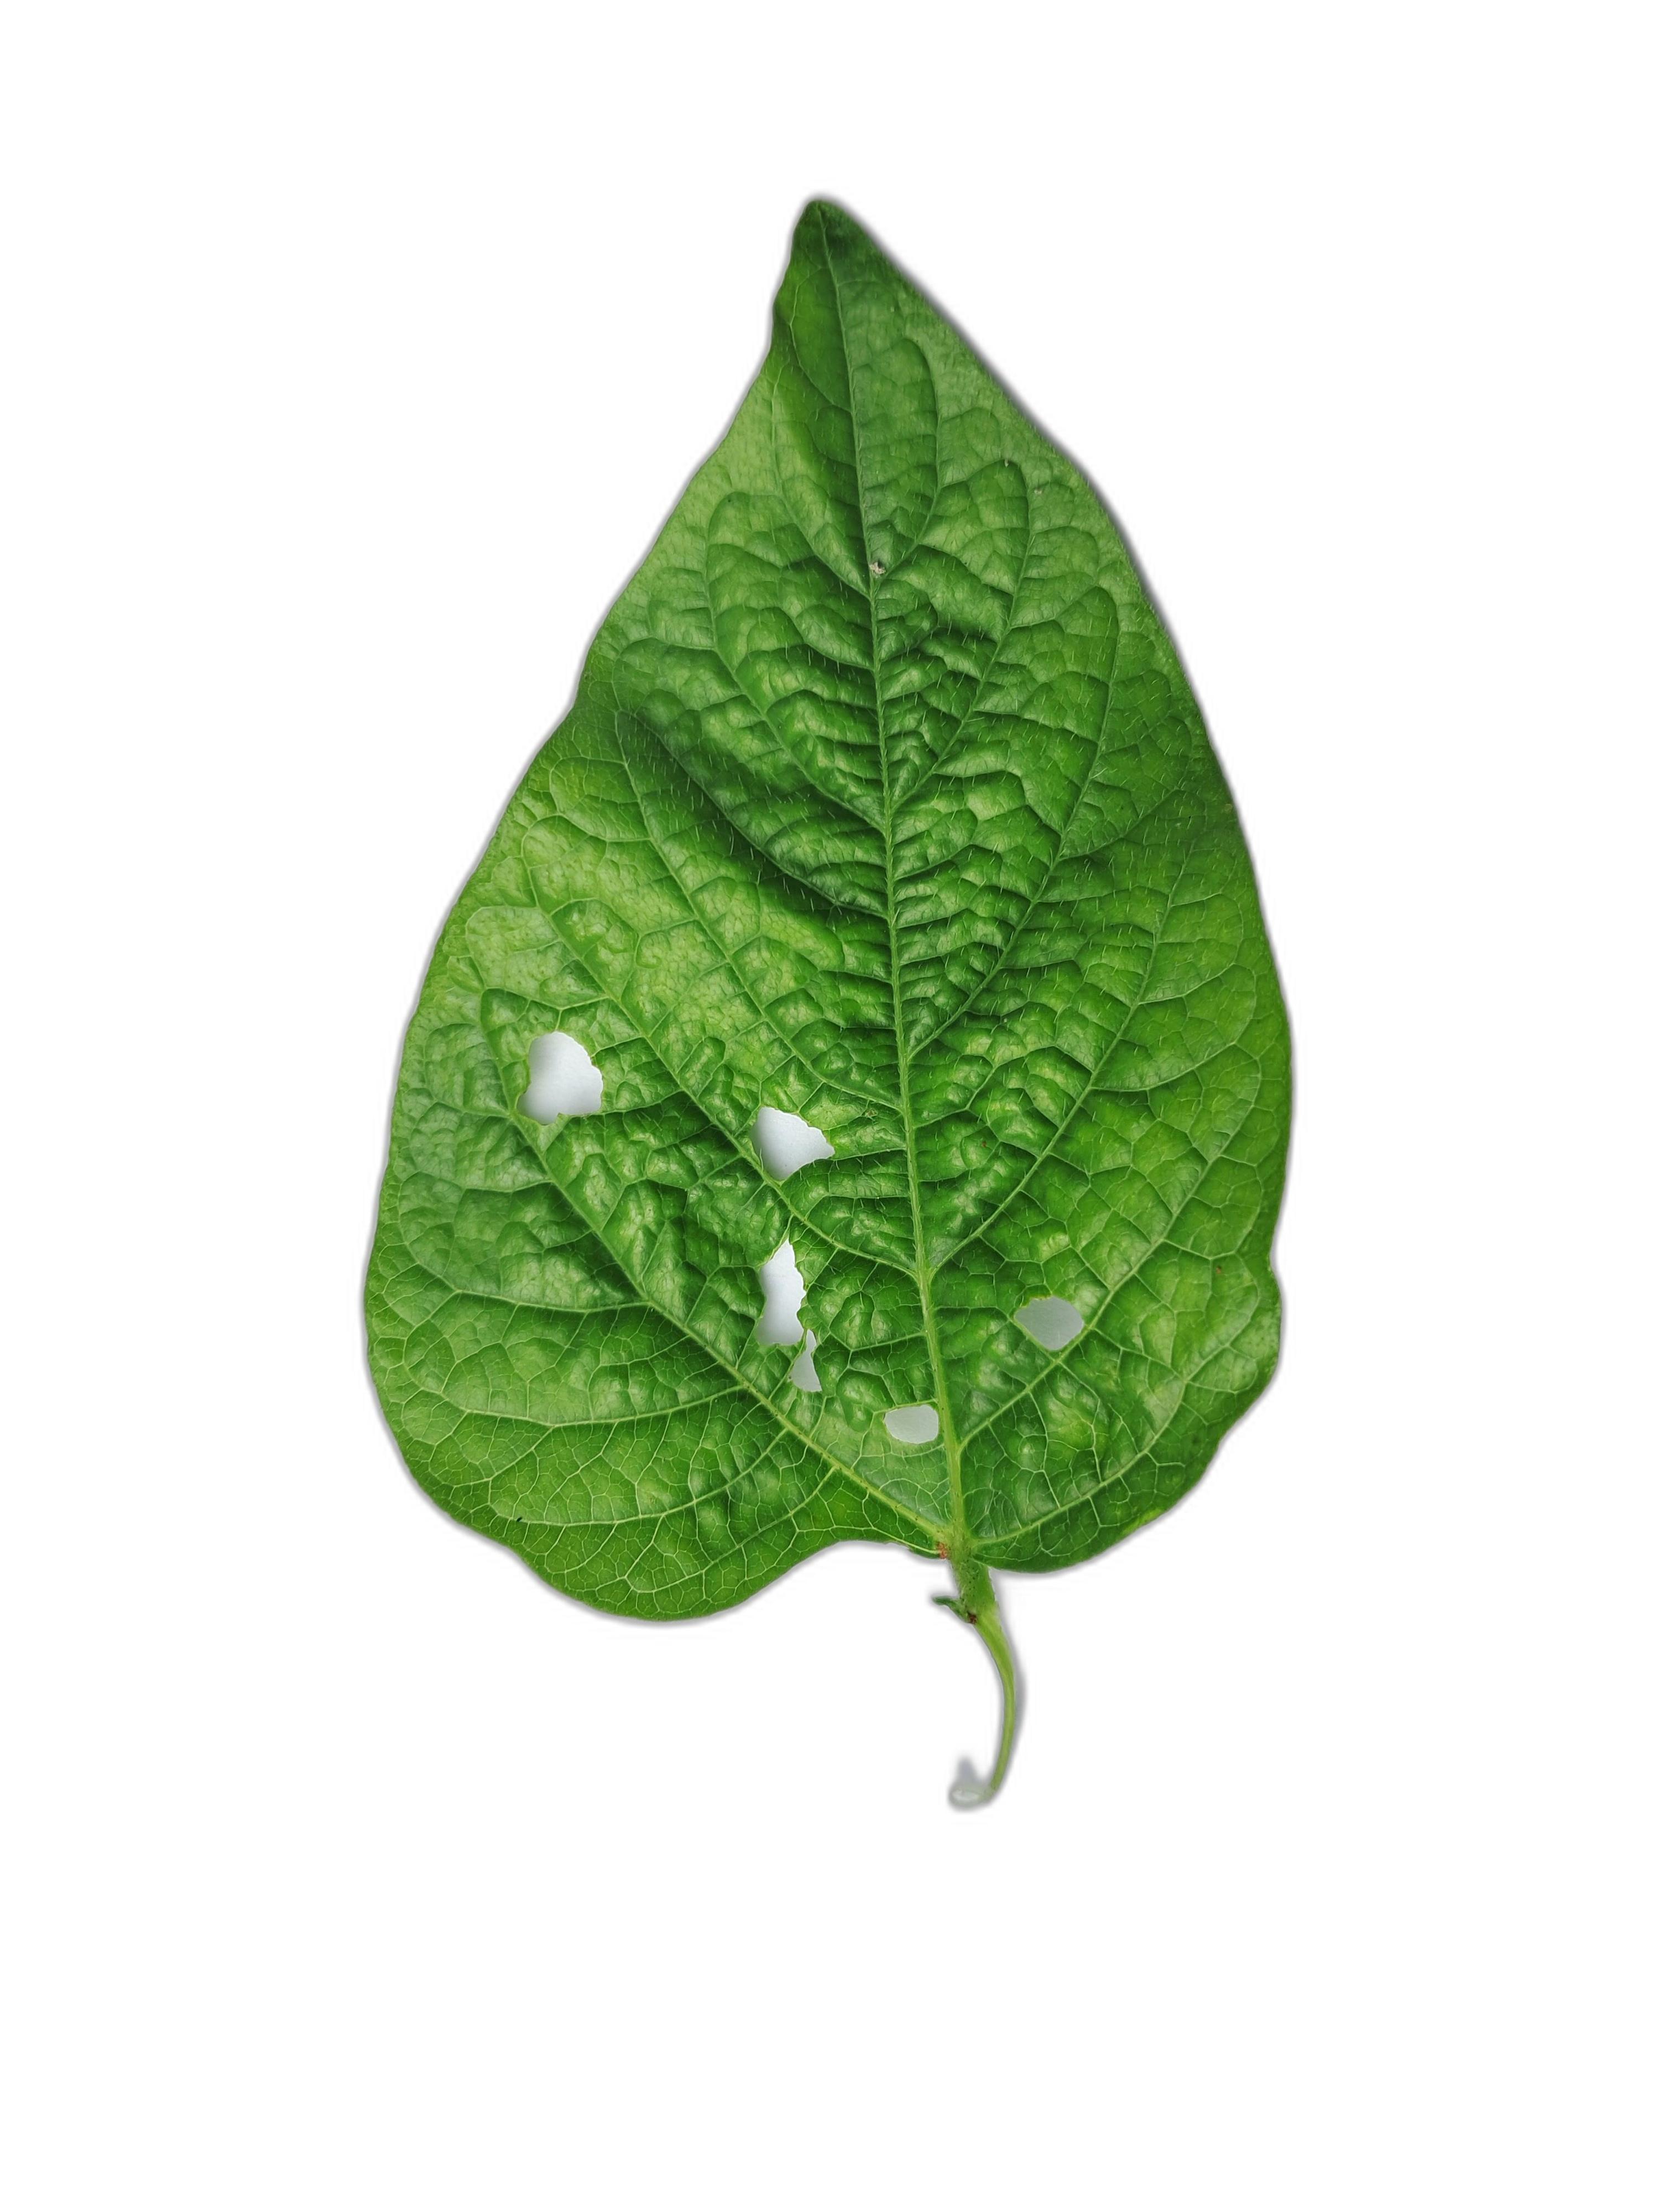
Label: Leaf Crinkle